Recycling in Brazil

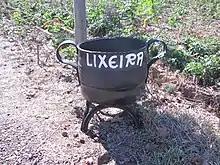
Waste receptacle made from tires.

57% of the 260,000 tones of used tires estimated to be thrown away each year in Brazil were sent to cement ovens in Brazil. In Brazil, used tires are applied to make artificial reefs in the sea, to increase fisheries production. Energy can be recovered by burning the tires in controlled ovens, because each tire contains the energy of 9.4 liters of petroleum oil.